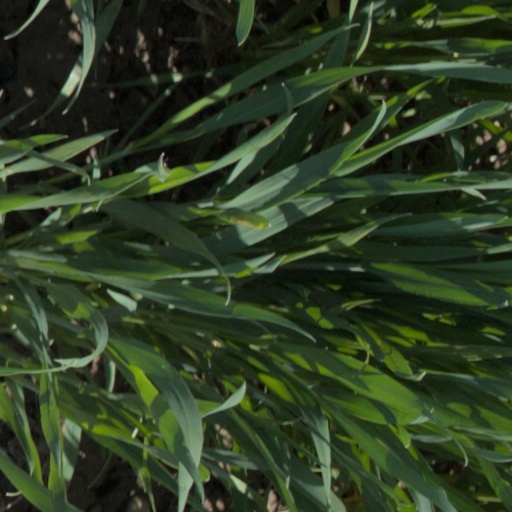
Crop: wheat